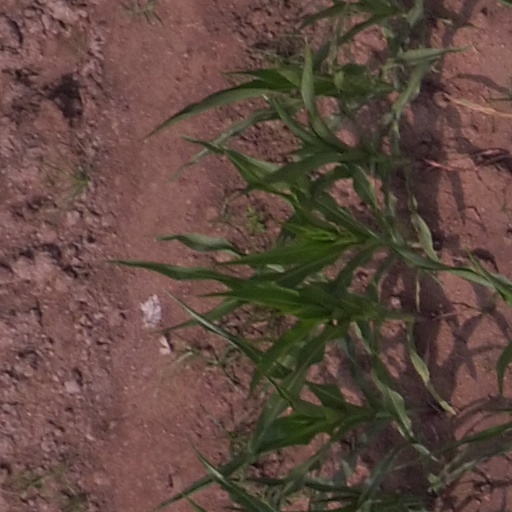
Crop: maize; corn